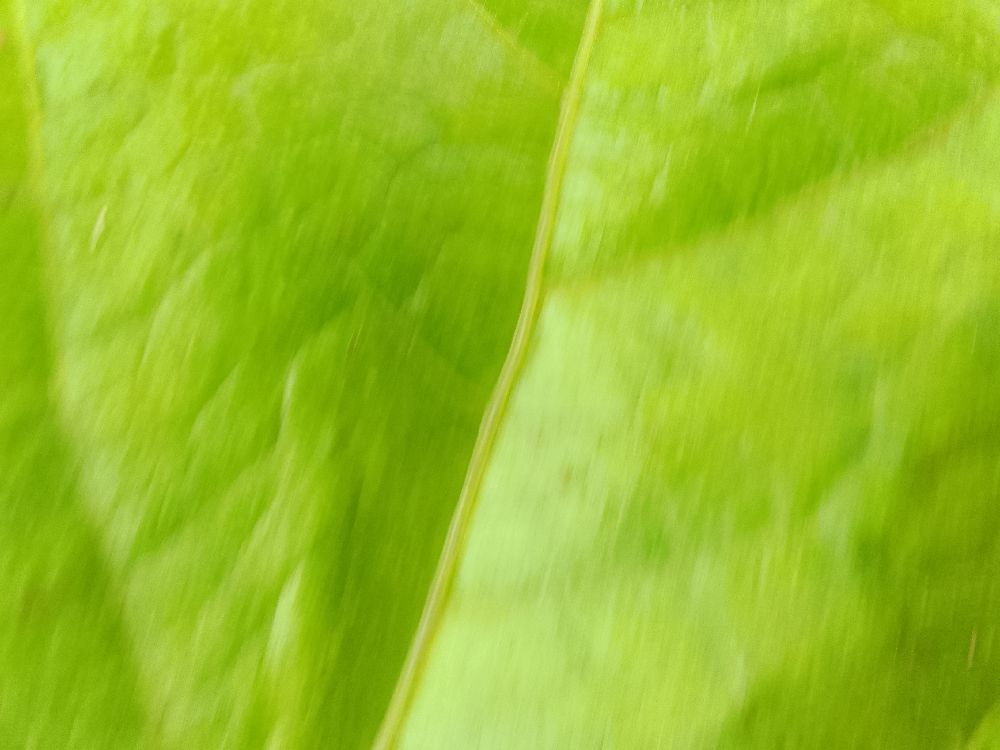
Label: healthy